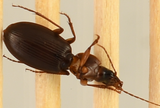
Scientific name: Synuchus impunctatus
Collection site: Bartlett Experimental Forest NEON (BART), plot BART_079